Bugatti 8-cylinder line

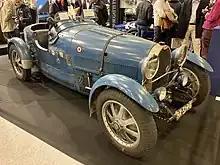
1931 Bugatti Type 43 Grand Sport

Another evolution of the basic 8 platform, the Type 43 borrowed the supercharged 2.3 L (2262 cc/138 in³) engine from the Type 35B and combined it with the basic chassis of the Type 38. The engine produced about , bringing the little car to in less than 12 seconds.